Pestrý týden

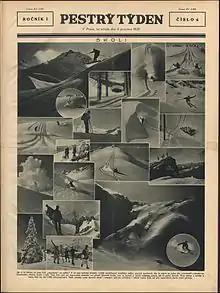
front page, 8 December 1926

Pestrý týden was a Czech illustrated weekly magazine published from 2 November 1926 to 28 April 1945, during the First and Second Czechoslovak Republics and during the Protectorate of Bohemia and Moravia. It helped establish top photo-reporters of the 1930s, such as Karel Hájek, Václav Jírů and Ladislav Sitenský. Published and printed by Grafické závody ('Graphic Works') by Václav Neubert and Sons, based in Smíchov, Prague it was issued in 963 numbers.